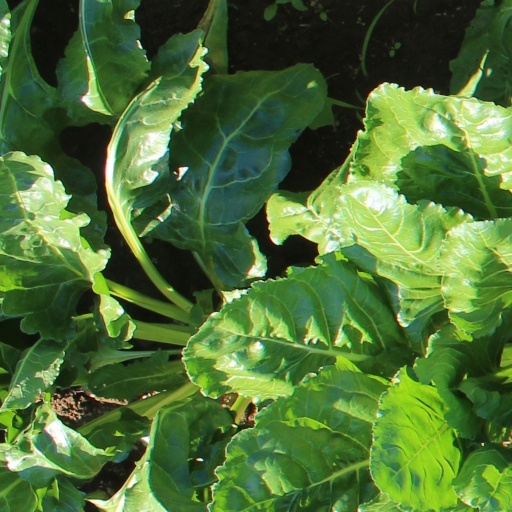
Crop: sugar beet